Cocktail

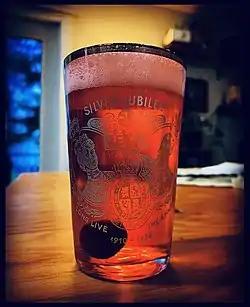
Queen Mary, a North American cocktail, made by combining beer, grenadine and Maraschino cherries

A well-known 'cocktail' in ancient Greece was named kykeon. It is mentioned in the Homeric texts and was used in the Eleusinian Mysteries. 'Cocktail' accessories are exposed in the Museum of the Royal Tombs of Aigai (Greece). They were used in the court of Philip II of Macedon to prepare and serve mixtures of wine, water, honey as well as extracts of aromatic herbs and flowers, during the banquets.